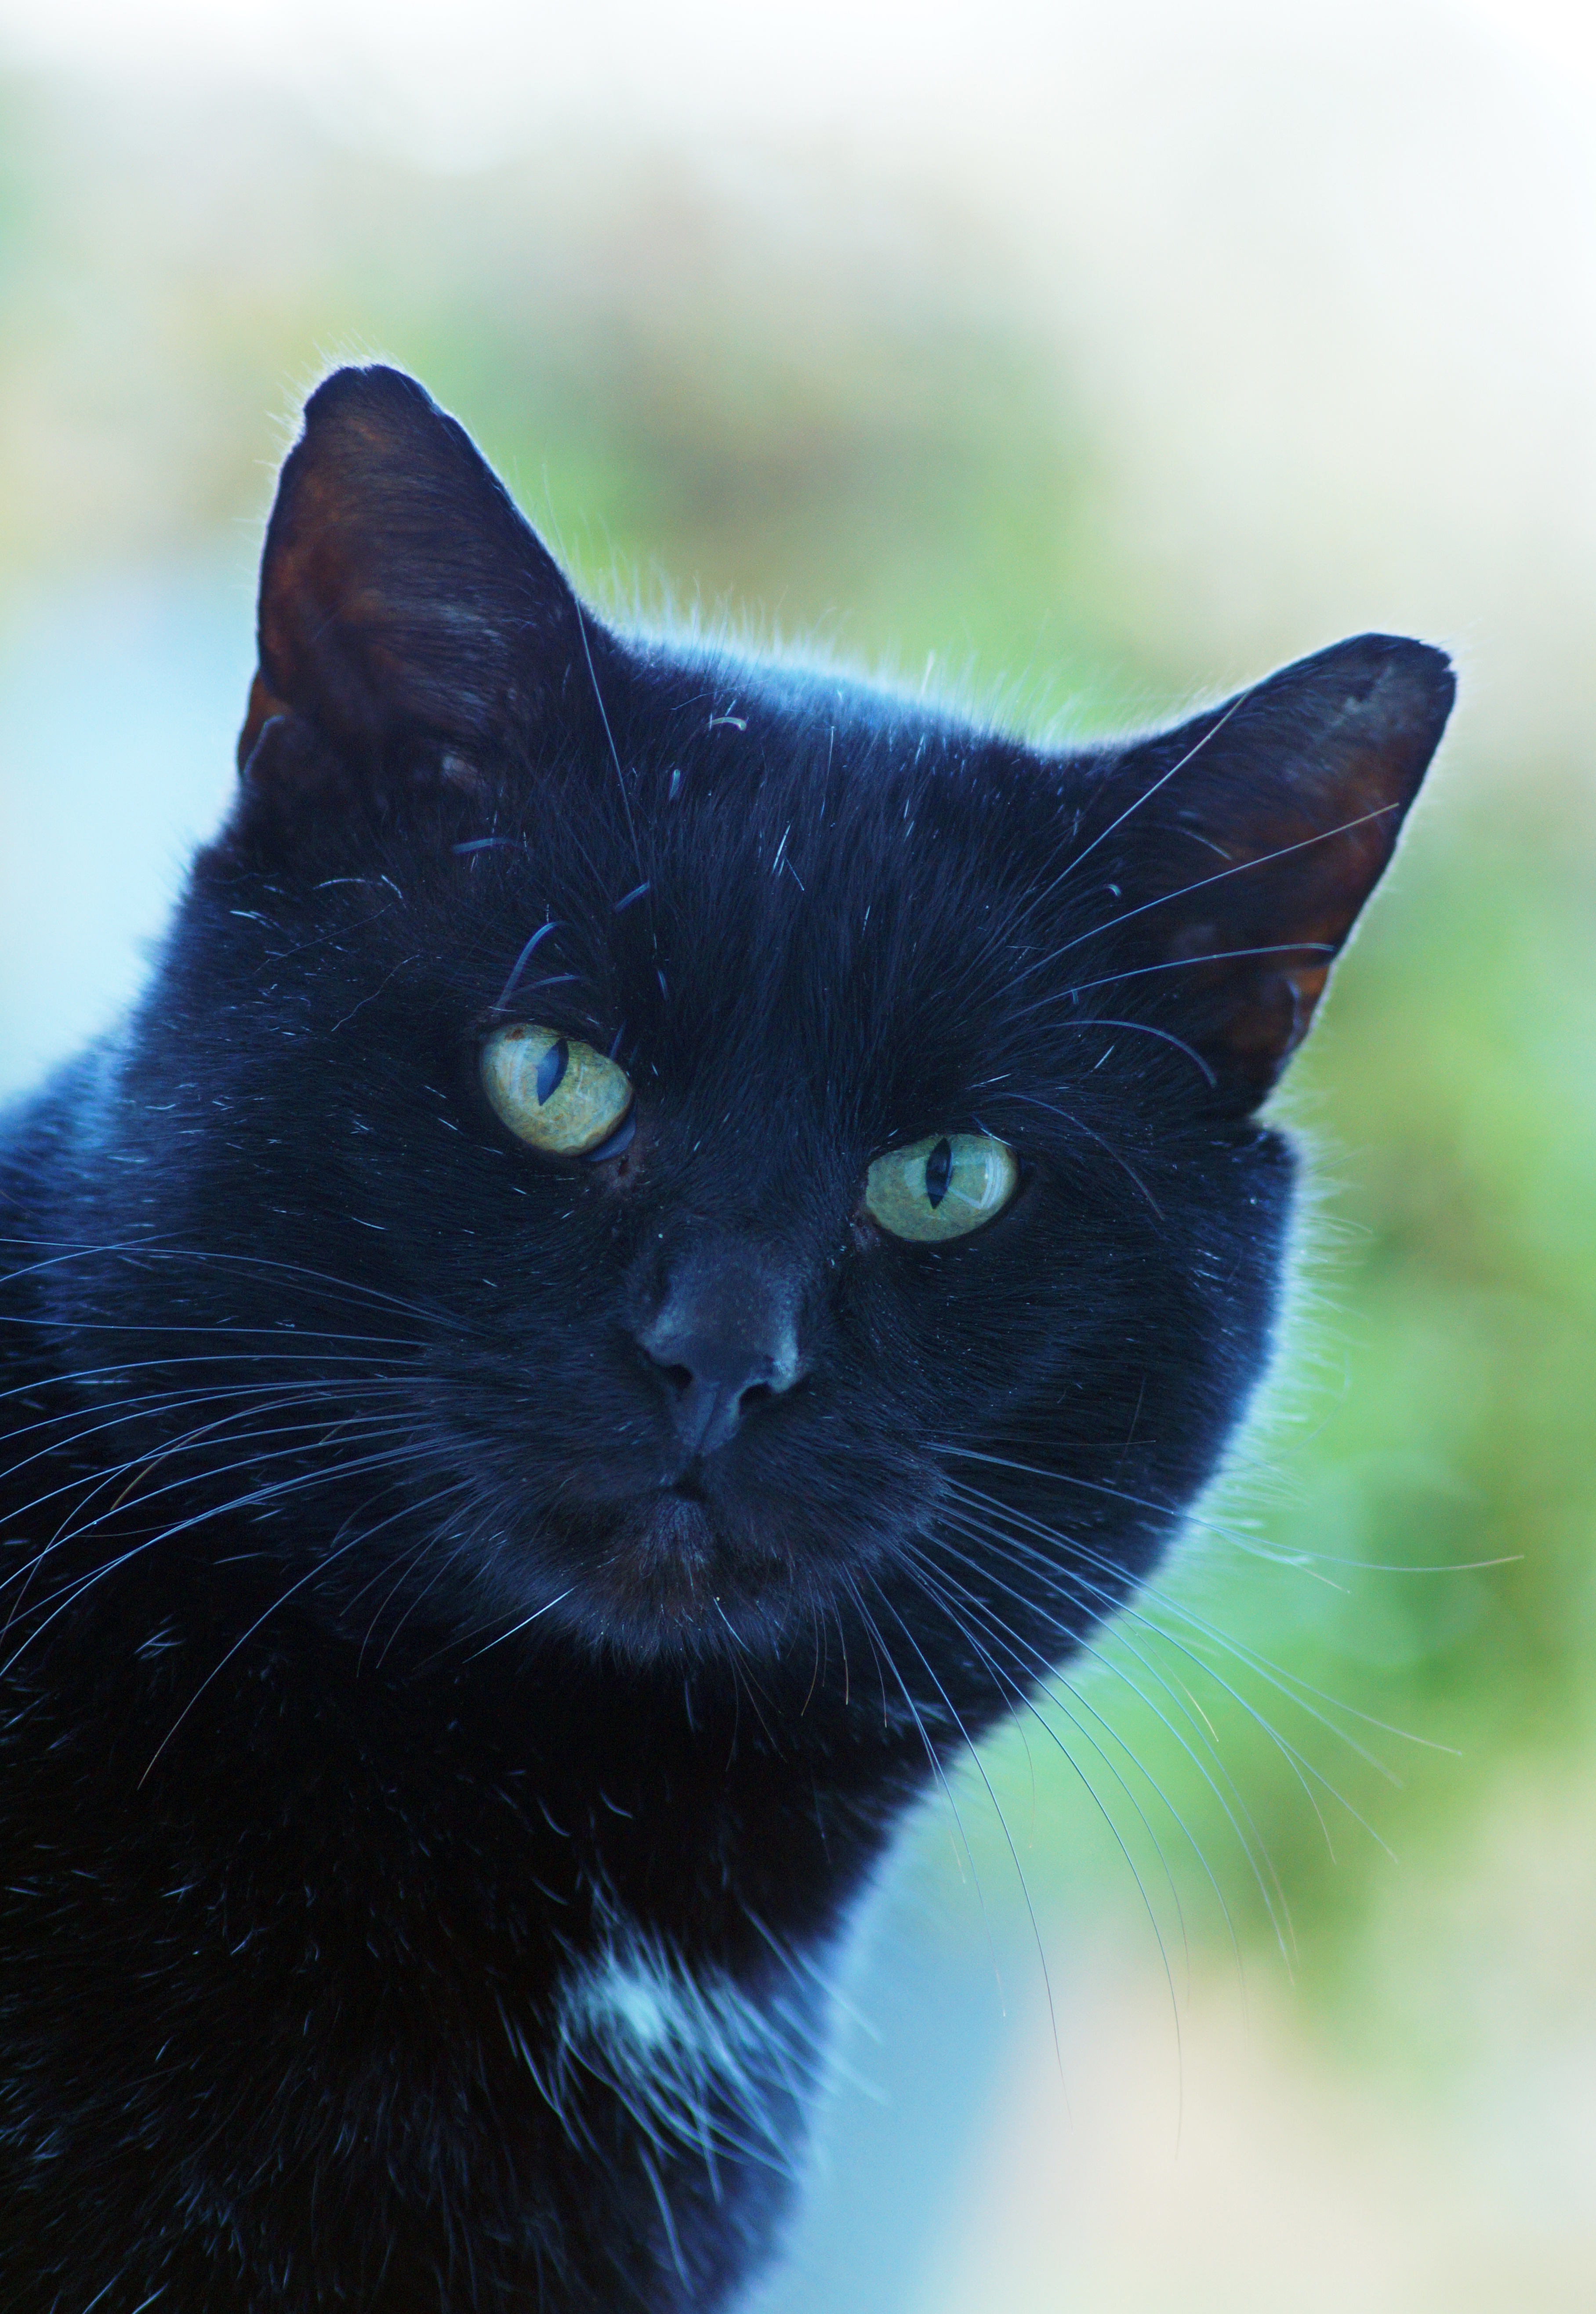
nature, animal, cat, feline, mammal, blue, black cat, black, fauna, domestic animal, close up, nose, eyes, whiskers, animals, vertebrate, cat eyes, small to medium sized cats, cat like mammal, carnivoran, nebelung, domestic short haired cat